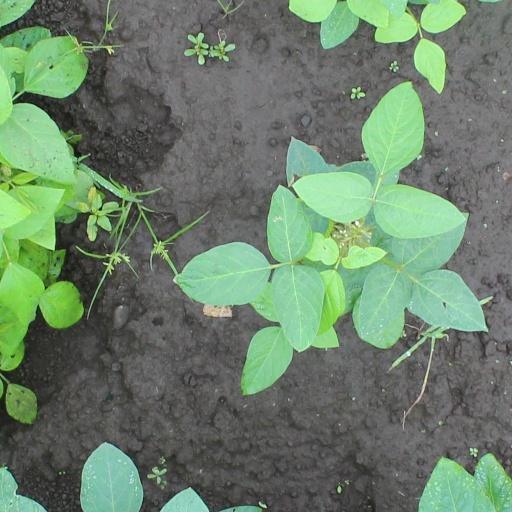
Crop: soybean